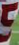
Number: 5